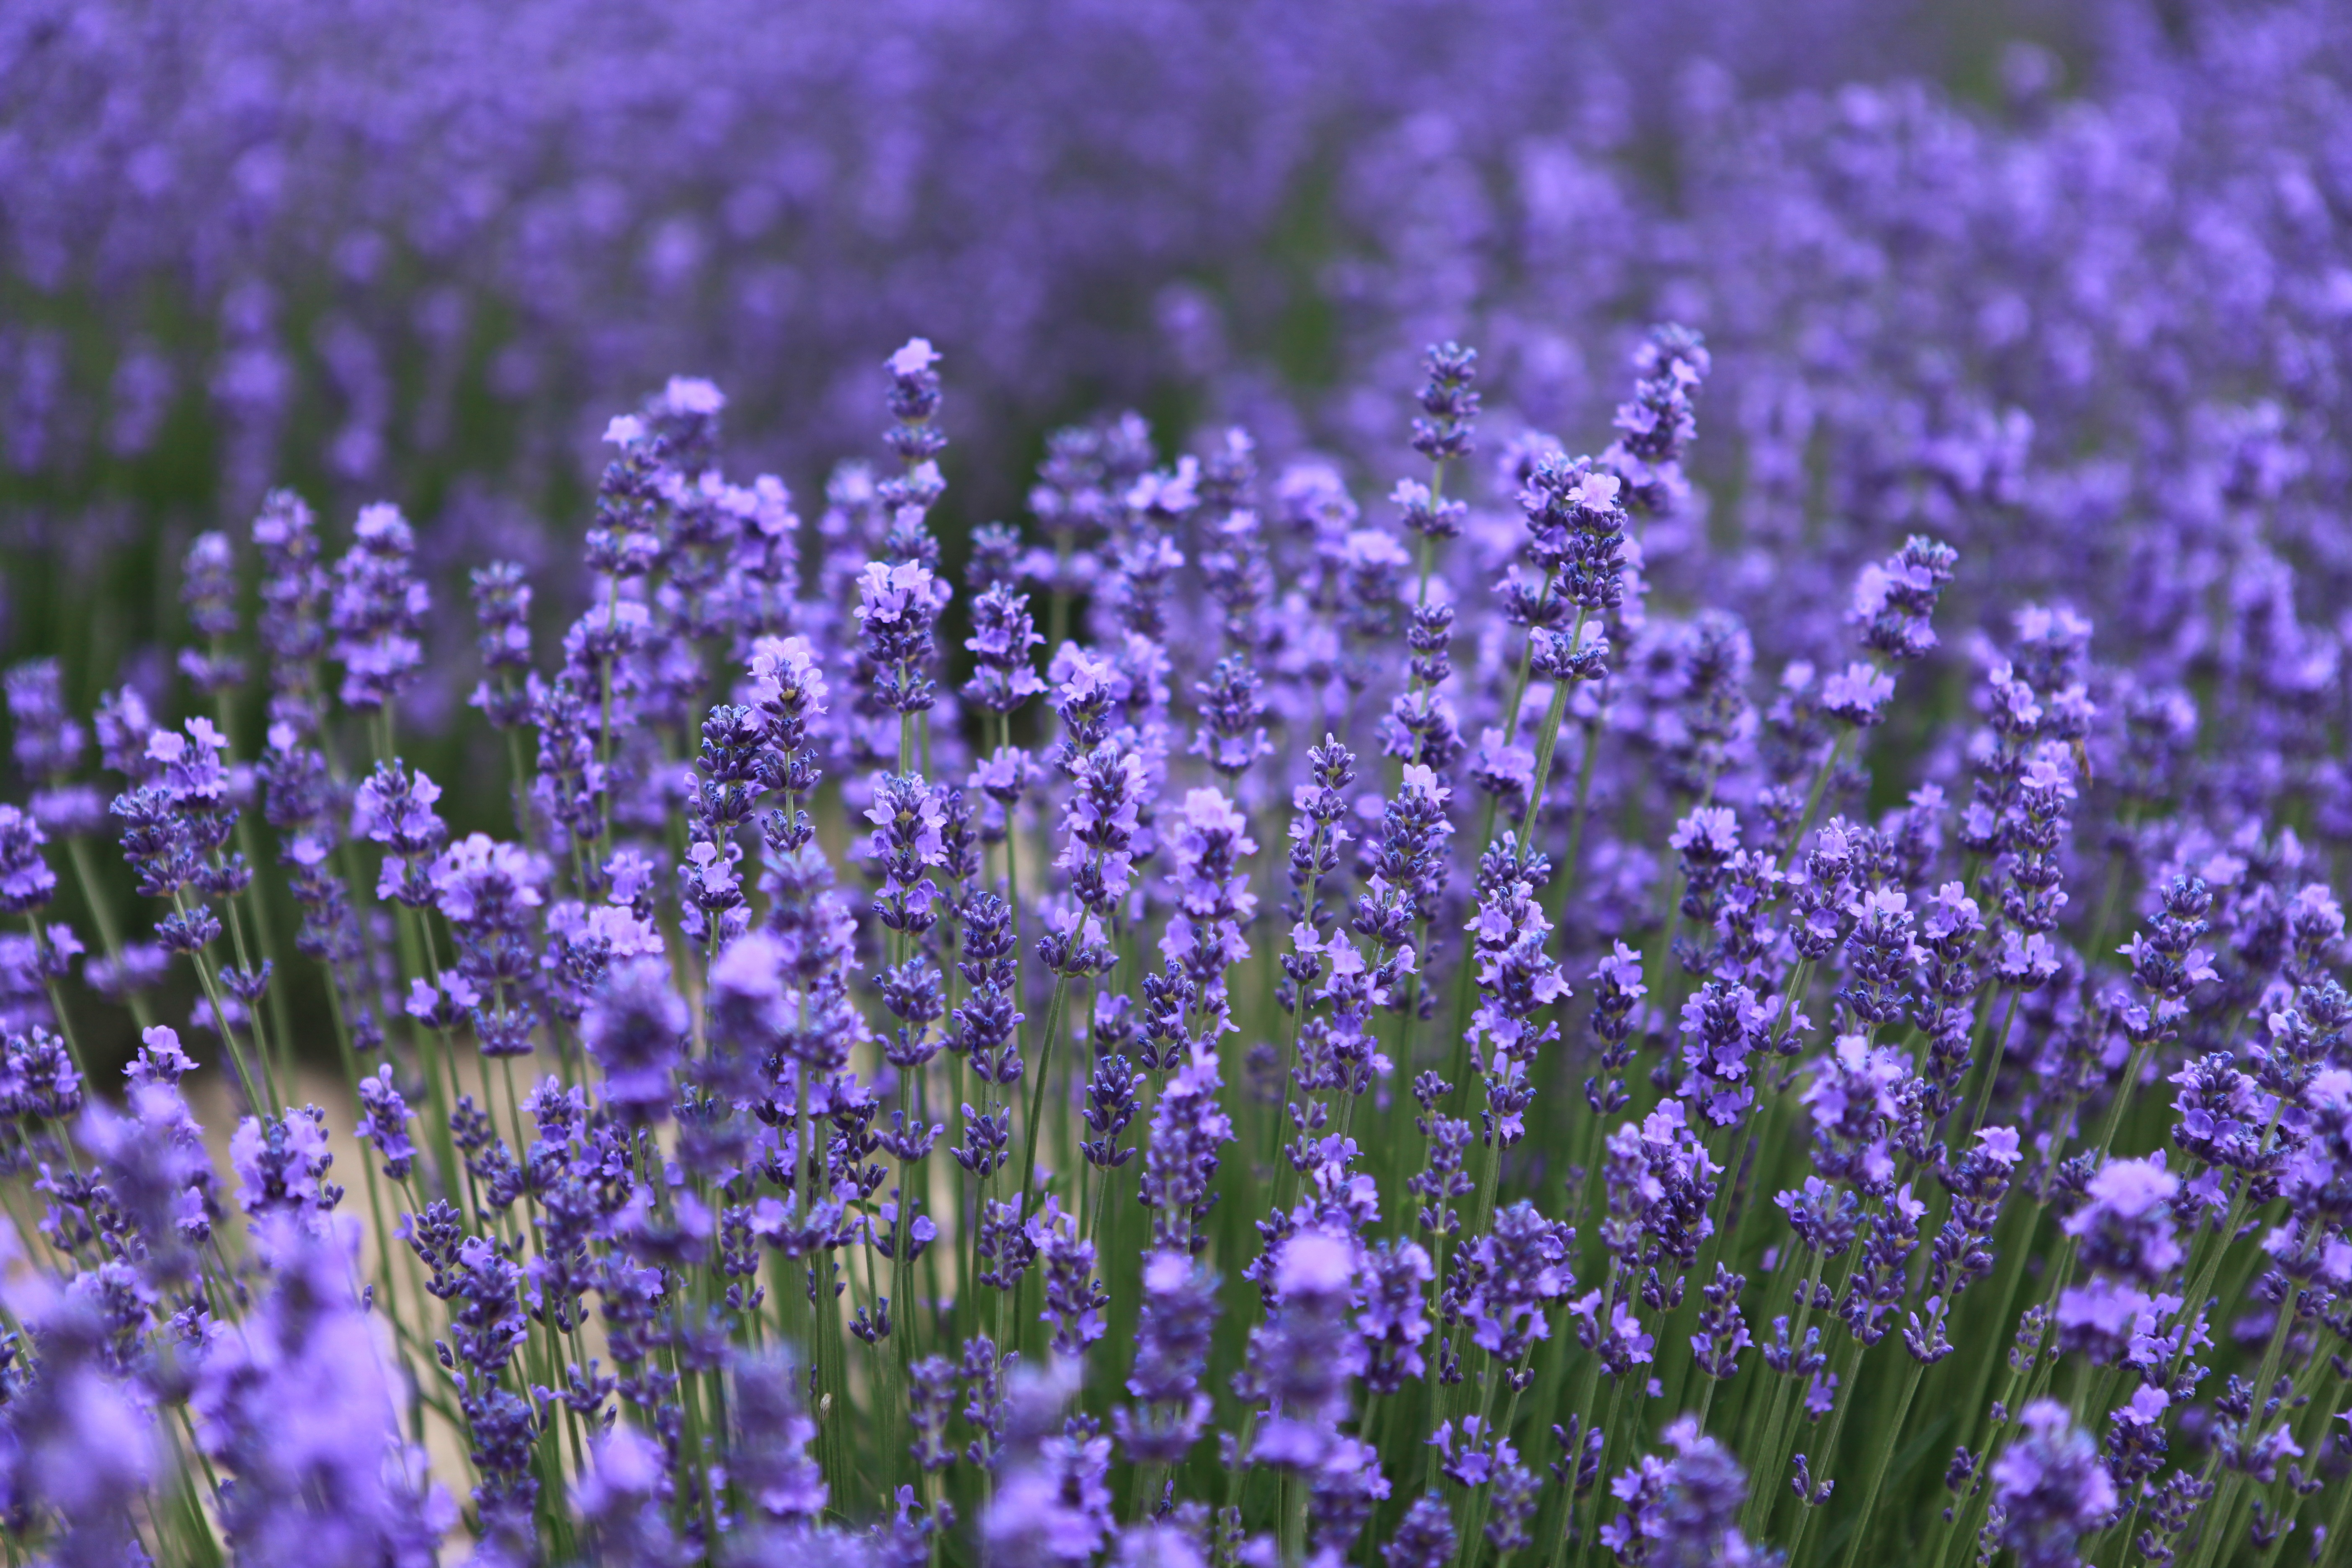
plant, field, meadow, flower, purple, flora, lavender, wildflower, the scenery, flowering plant, land plant, english lavender, french lavender, nalati